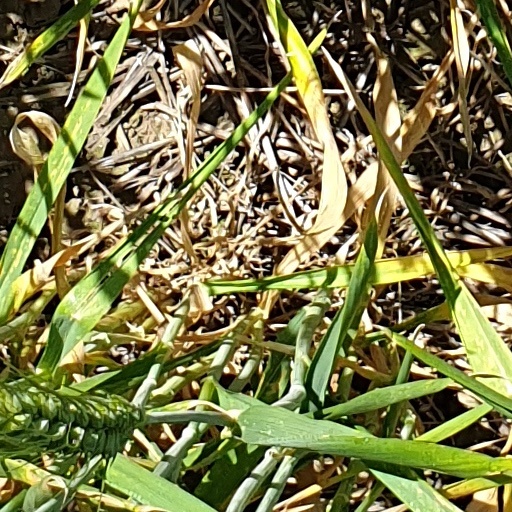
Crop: wheat